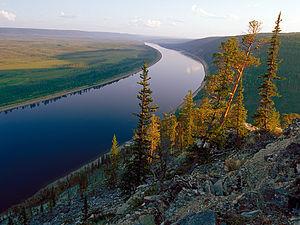
L'Olekma ou Oliokma est une rivière de Sibérie orientale, en Russie d'Asie, et un affluent de la Léna.
La loi sur l'hectare extrême-oriental est une loi de la Fédération de Russie, entrée en vigueur depuis le premier juin 2016, et réglementant les relations foncières, forestières et autres liées à l'octroi aux citoyens de la fédération de Russie de terrains appartenant à l'État ou aux municipalités et localisés sur le territoire se situant dans le District fédéral extrême-oriental.